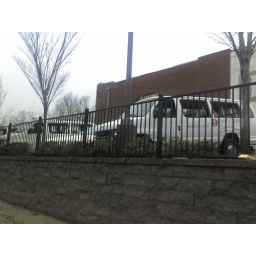
All windows blown out of almost every automobile parked in this parking lot.Dekalb/Decatur AveExactly 1 mile from my place.